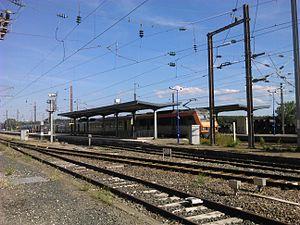
Gare de Réding
La gare de Réding est une gare ferroviaire française des lignes de Noisy-le-Sec à Strasbourg-Ville, de Réding à Metz-Ville et de Réding à Diemeringen, située sur le territoire de la commune de Réding, dans le département de la Moselle, en région Grand Est.